Harry K. Murray

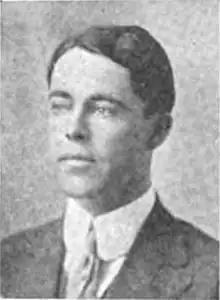
c. 1917

Harry Keyes Murray (March 6, 1886 - May 25, 1950) was an American lawyer and Democratic politician. He was a member of the Mississippi State Senate, representing Mississippi's 12th senatorial district, from 1916 to 1924. He was a resident of Vicksburg, Mississippi, at that time.